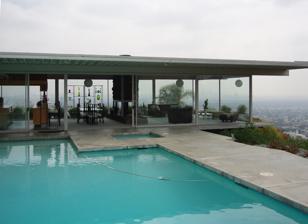
Building: Stahl House
Country: United States of America
Year built: 1960
Historic house in California, United States This article is about the historic house in Los Angeles, California. For the historic house in Bayamón, Puerto Rico, see Dr. Agustín Stahl Stamm House . United States historic place Stahl House / Case Study House #22 U.S. National Register of Historic Places Los Angeles Historic-Cultural Monument No. 670 The Stahl House in 2005 Show map of the Los Angeles metropolitan area Show map of California Show map of the United States Location 1635 Woods Drive Los Angeles, California United States Coordinates 34°06′02″N 118°22′13″W / 34.100437°N 118.370152°W / 34.100437; -118.370152 Built 1960 Architect Pierre Koenig Architectural style International NRHP reference No. 13000519 LAHCM No. 670 Significant dates Added to NRHP July 24, 2013 Designated LAHCM November 9, 1999 The Stahl House (also known as Case Study House #22 ) is a modernist -styled house designed by architect Pierre Koenig in the Hollywood Hills section of Los Angeles, California , which is known as a frequent set location in American films. Photographic and anecdotal evidence shows that the architect's client, Buck Stahl, provided the inspiration for the overall cantilevered structure. In 2013 it was listed on the National Register of Historic Places . History Stahl purchased the lot on a hill for $13,000 in 1954 and began meeting with architects to design a home for a parcel deemed  "unbuildable" by other architects. Koenig's design was built in 1959 as part of the Case Study Houses program. The house is considered an iconic representation of modern architecture in Los Angeles during the twentieth century. It was made famous by a Julius Shulman photograph showing two women leisurely sitting in a corner of the house with an evening panoramic view of the city through floor-to-ceiling glass walls. In 1999, the house was declared a Los Angeles Historic-Cultural Monument . In 2007, the American Institute of Architects listed the Stahl House (#140) as one of the top 150 structures on its " America's Favorite Architecture " list, one of only eleven in Southern California , and the only privately owned home on the list. The house was included among the ten best houses in Los Angeles in a Los Angeles Times survey of experts in December 2008. The house has been used in numerous fashion shoots, films, and advertising campaigns.  Films include Smog (1962); The First Power (1990); The Marrying Man (1991); Corrina, Corrina (1994); Playing by Heart (1998), where it was used as the home of Jon Stewart ’s character; Why Do Fools Fall In Love (1998); Galaxy Quest (1999), as the home of Tim Allen 's character; Nurse Betty (2000); and Where the Truth Lies (2005). Television shows include Adam-12 , Emergency! , and Columbo TV Movie - Prescription: Murder (1968), the pilot episode of the TV series Columbo . The house is prominently featured in the music videos for " I Don't Wanna Stop " (2003) by ATB , "Missing Cleveland" by Scott Weiland , and also " Release Me " by Wilson Phillips . A look-alike was also included in the 2004 video game Grand Theft Auto: San Andreas as one of the safehouses players can buy. See also Los Angeles Historic-Cultural Monuments in Hollywood References